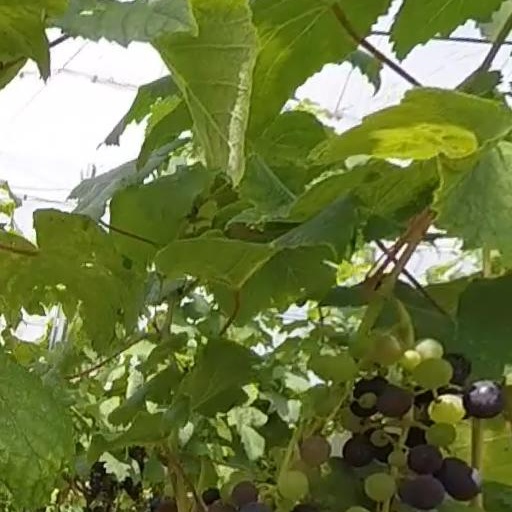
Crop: grape